Bivouac of the Dead

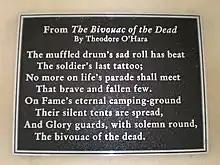
A plaque quoting the poem at Golden Gate National Cemetery

"Bivouac of the Dead" is a poem written by Theodore O'Hara, a native of Danville, Kentucky, to honor his fellow soldiers from Kentucky who died in the Mexican-American War. The poem's popularity increased after the Civil War, and its verses have been featured on many memorials to fallen Confederate soldiers in the Southern United States, as well as memorials in Arlington National Cemetery, including Arlington's gateway.